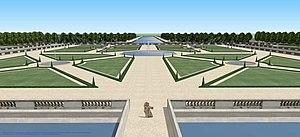
Vue de la Grande Perspective des jardins du château de Coulommiers, depuis le haut de l'escalier central. Vers 1660.
Le château de Coulommiers, dit aussi château de Colombière en Brie ou de Coulommiers en Brie, est un château construit au XVIIᵉ siècle et détruit au siècle suivant. Il se situait à l'emplacement de l'actuel parc des Capucins de Coulommiers, en Seine-et-Marne.